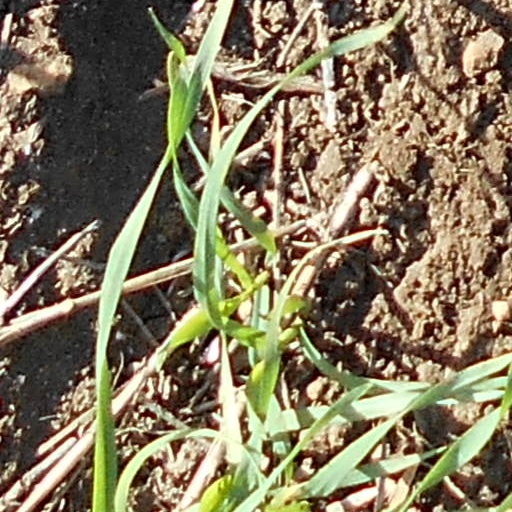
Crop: wheat